Landing Vehicle, Tracked

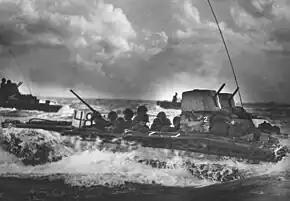
An LVT-2 Water Buffalo with Marines bound for the beaches of Tinian Island, 1944

The first military model. Traveling at a respectable laden in the water and on land, it could deliver 20 fully equipped assault troops to the beach and supply supporting fire from two .30 M1919 Browning machine guns though it was only intended for delivering supplies inland until wheeled vehicles could be brought ashore. It was powered by a Hercules WXLC six-cylinder petrol engine, mounted in a housing in the rear cargo hold. The LVT-1 was propelled on both land and water by tracks which were fitted with Roebling patented oblique shoes that gave good grip on land as well as good drive in the water. A part of the forward driver's compartment, the bulk of the unarmoured steel hull was given over to a cargo area 21 ft 6 in by 9 ft 10 in which could be laden to . The hold was divided into several watertight compartments. 1,225 LVT-1s were built between 1941 and 1943, 485 were transferred to the US Army and 200 to the British Army. The LVT-1 had a maximum speed of on land or in water; and a range of on land or in water.